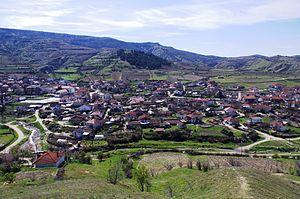
Dolni Disan est un village du sud de la Macédoine du Nord, situé dans la municipalité de Negotino. Le village comptait 930 habitants en 2002.